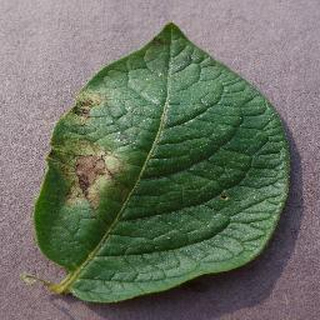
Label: potato_late_blight